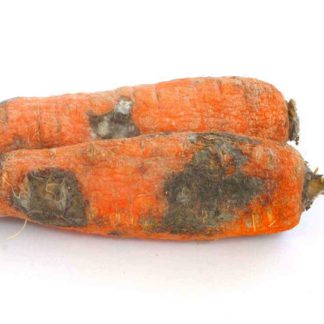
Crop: unknown
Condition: carrot_carrot_cavity_spot